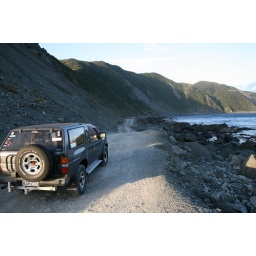
Took the truck around to red rocks the other day, just round the bay from our house